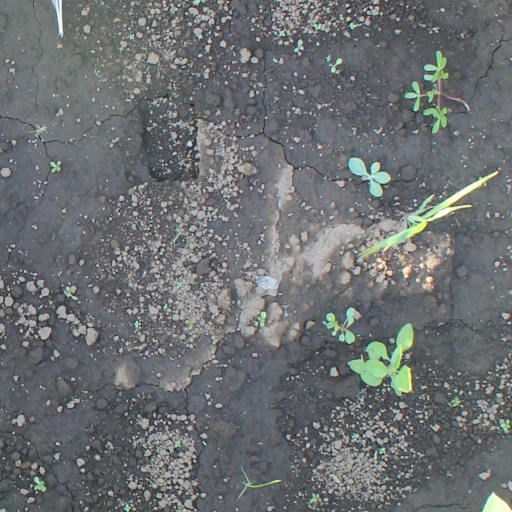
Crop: soybean